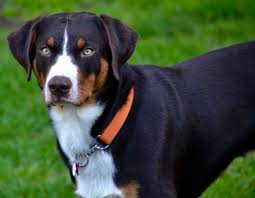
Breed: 234-n000091-Appenzeller